Death of Mark Chua

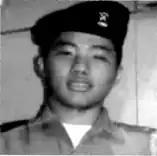
Chua in an undated photo

Mark Welson Chua (November 30, 1981 - March 18, 2001) was a Filipino student of the University of Santo Tomas whose death is widely believed to be linked to his exposé of alleged irregularities in the Reserve Officers' Training Corps unit of the university. His death became the catalyst for the passage of Republic Act 9163 or the "National Service Training Program Law", which removed completion of mandatory ROTC as a precondition for graduation for male college students in the Philippines.